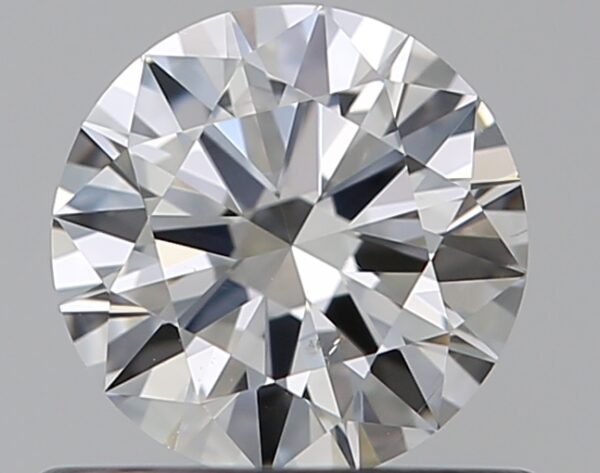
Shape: round
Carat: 0.5
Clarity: VS2
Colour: F
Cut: EX
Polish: EX
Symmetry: EX
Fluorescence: N
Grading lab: GIA
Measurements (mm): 5.19 x 5.21 x 3.06